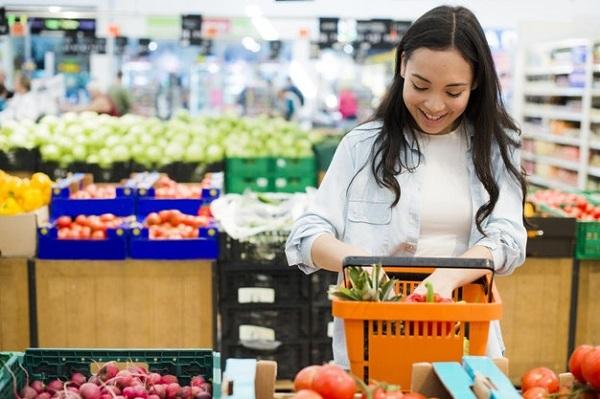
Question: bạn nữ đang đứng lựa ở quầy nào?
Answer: quầy bán trái cây